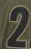
Number: 2